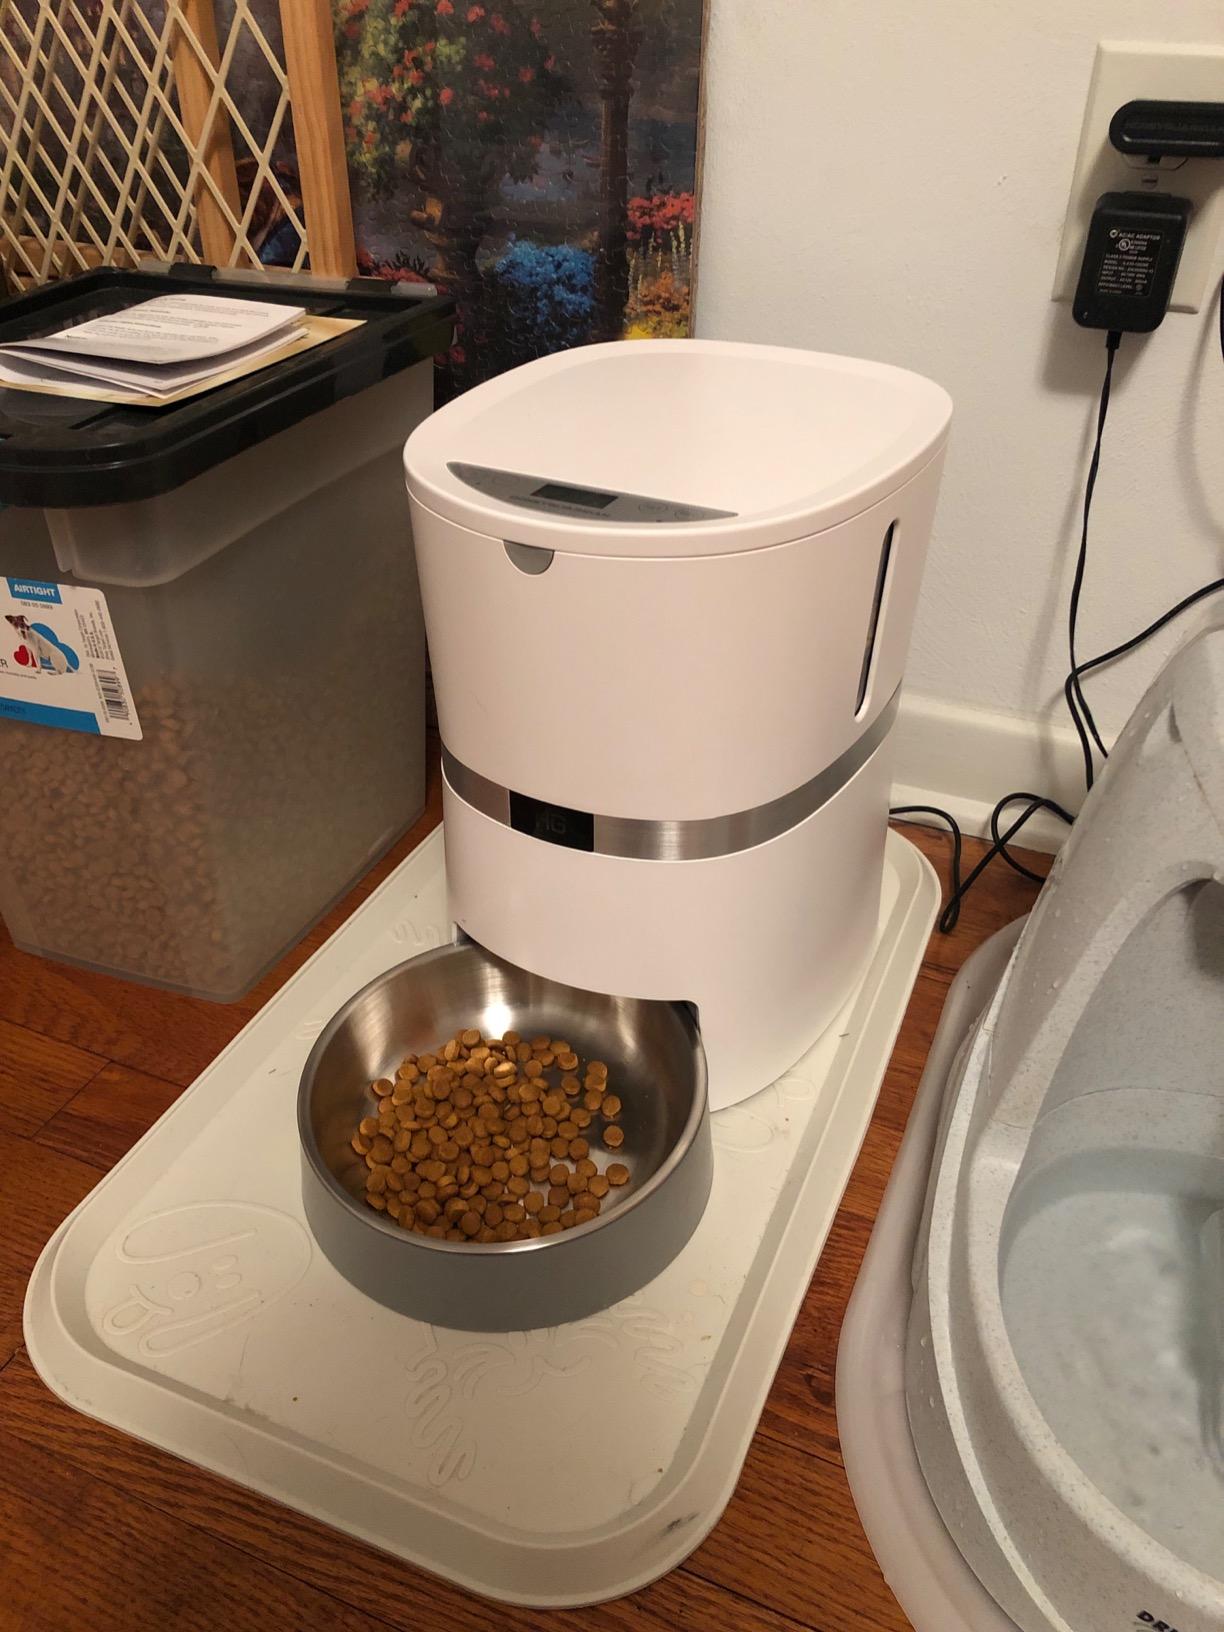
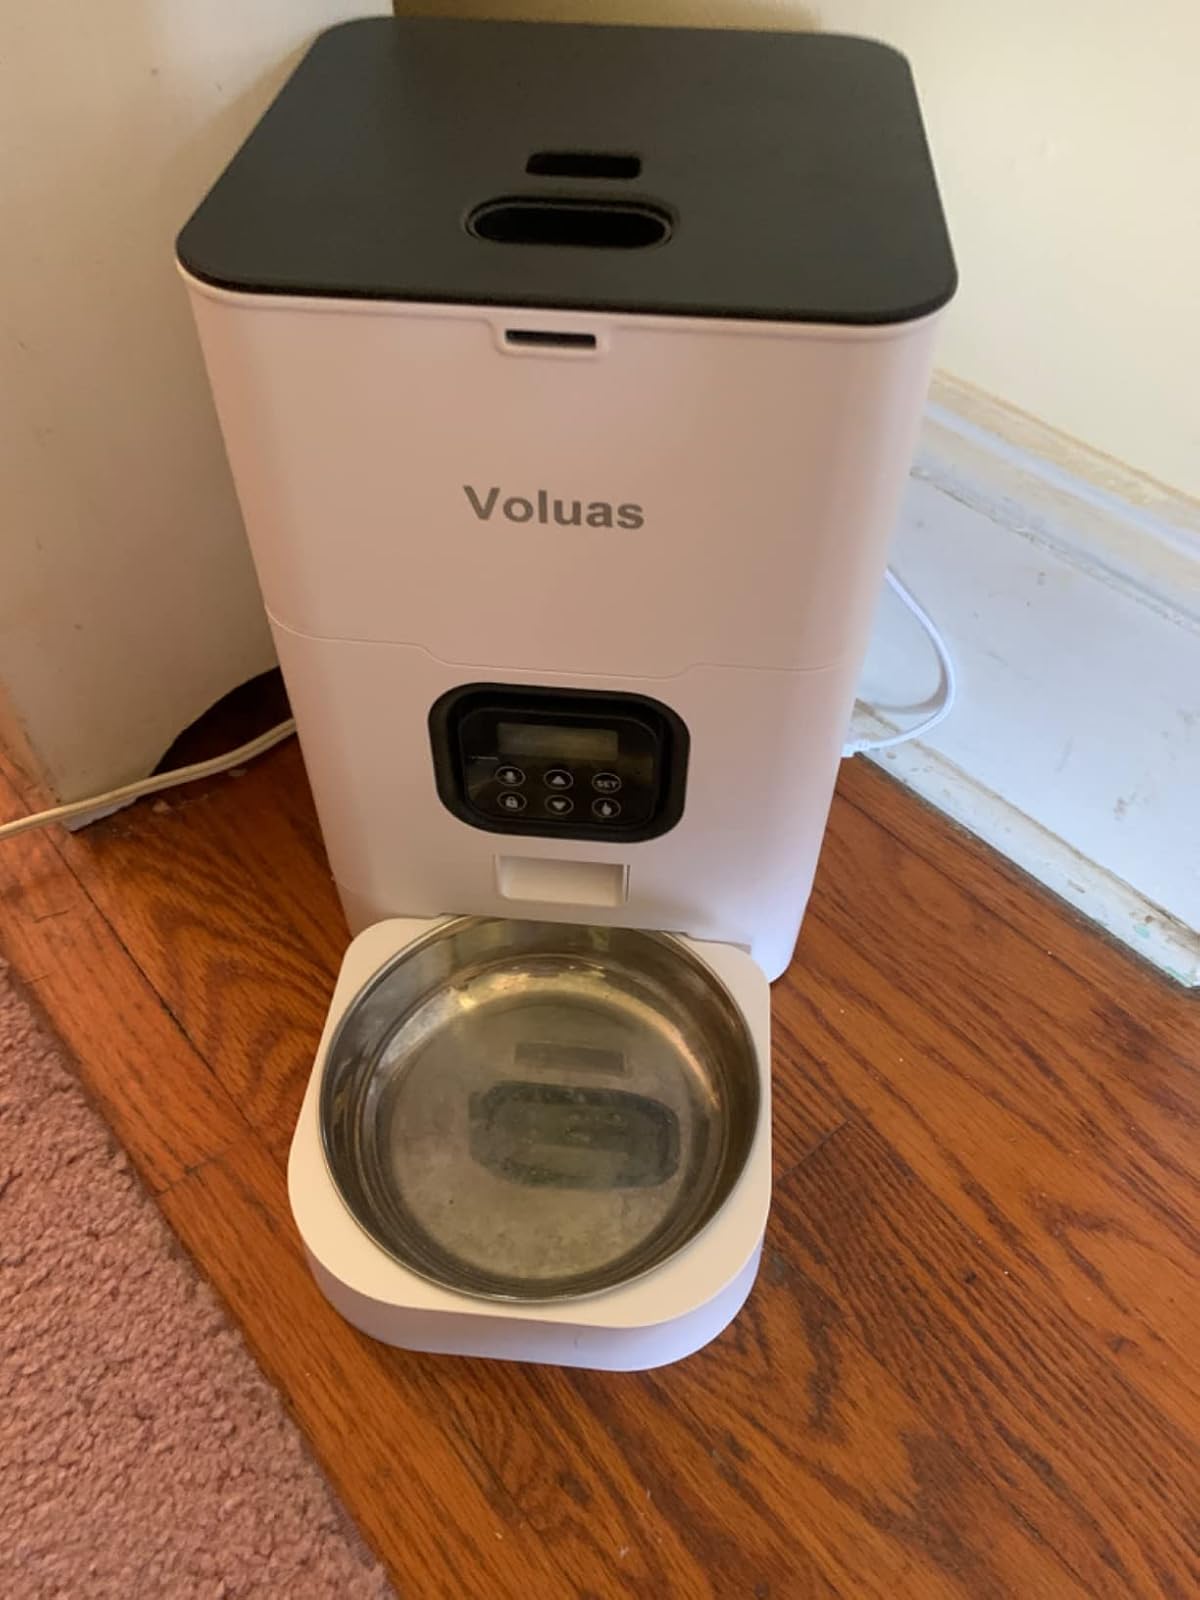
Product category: items_feeder
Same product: no